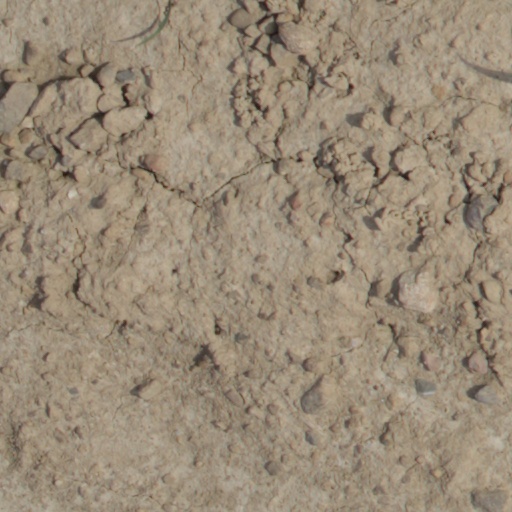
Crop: wheat